St Mary Street/High Street

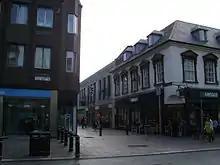
At the junction of Church Street, High Street "(left)" and St. Mary Street "(right)"

In the 21st century, the thoroughfare has become the location for a wide variety of pubs, bars, restaurants, cafes and coffeeshops.